French rule in the Ionian Islands (1797–1799)

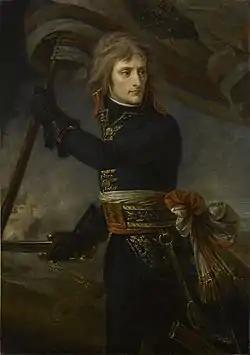
"Bonaparte at the Pont d'Arcole". Napoleon's victories in Italy led to the demise of the ancient Republic of Venice and the French occupation of the Ionian Islands.

A further distinguishing feature between rulers and ruled was religion, where the official Roman Catholicism of the Venetian authorities was opposed by the popular Greek Orthodox identity, expressed in the veneration of each island's saint or saints. Increasingly during the 18th century, Orthodoxy also provided a link to a rising European power, the Russian Empire. A pro-Russian current emerged, and several Islanders entered Russian service, especially during Catherine the Great's "Greek Project". Disregarding Venetian neutrality, many Isladers, including nobles, participated in attempts to provoke a Greek uprising against Ottoman rule, such as the Orlov Revolt or the raids of Lambros Katsonis and . Others, especially from Cephalonia, settled in the Crimea, recently conquered by the Russian Empire. Nevertheless, support for the Venetian regime was still widespread enough that when the new , Carlo Aurelio Widmann, arrived in 1795, he could rely on the assistance of the local communes, leading nobles, the Jewish community of Corfu, and both Orthodox and Catholic clergy, to raise the necessary funds to pay for the garrisons and administrative personnel. This also shows the parlous state of Venetian defences of the Islands at that time, crippled by lack of money, interest, and supplies from the metropole.